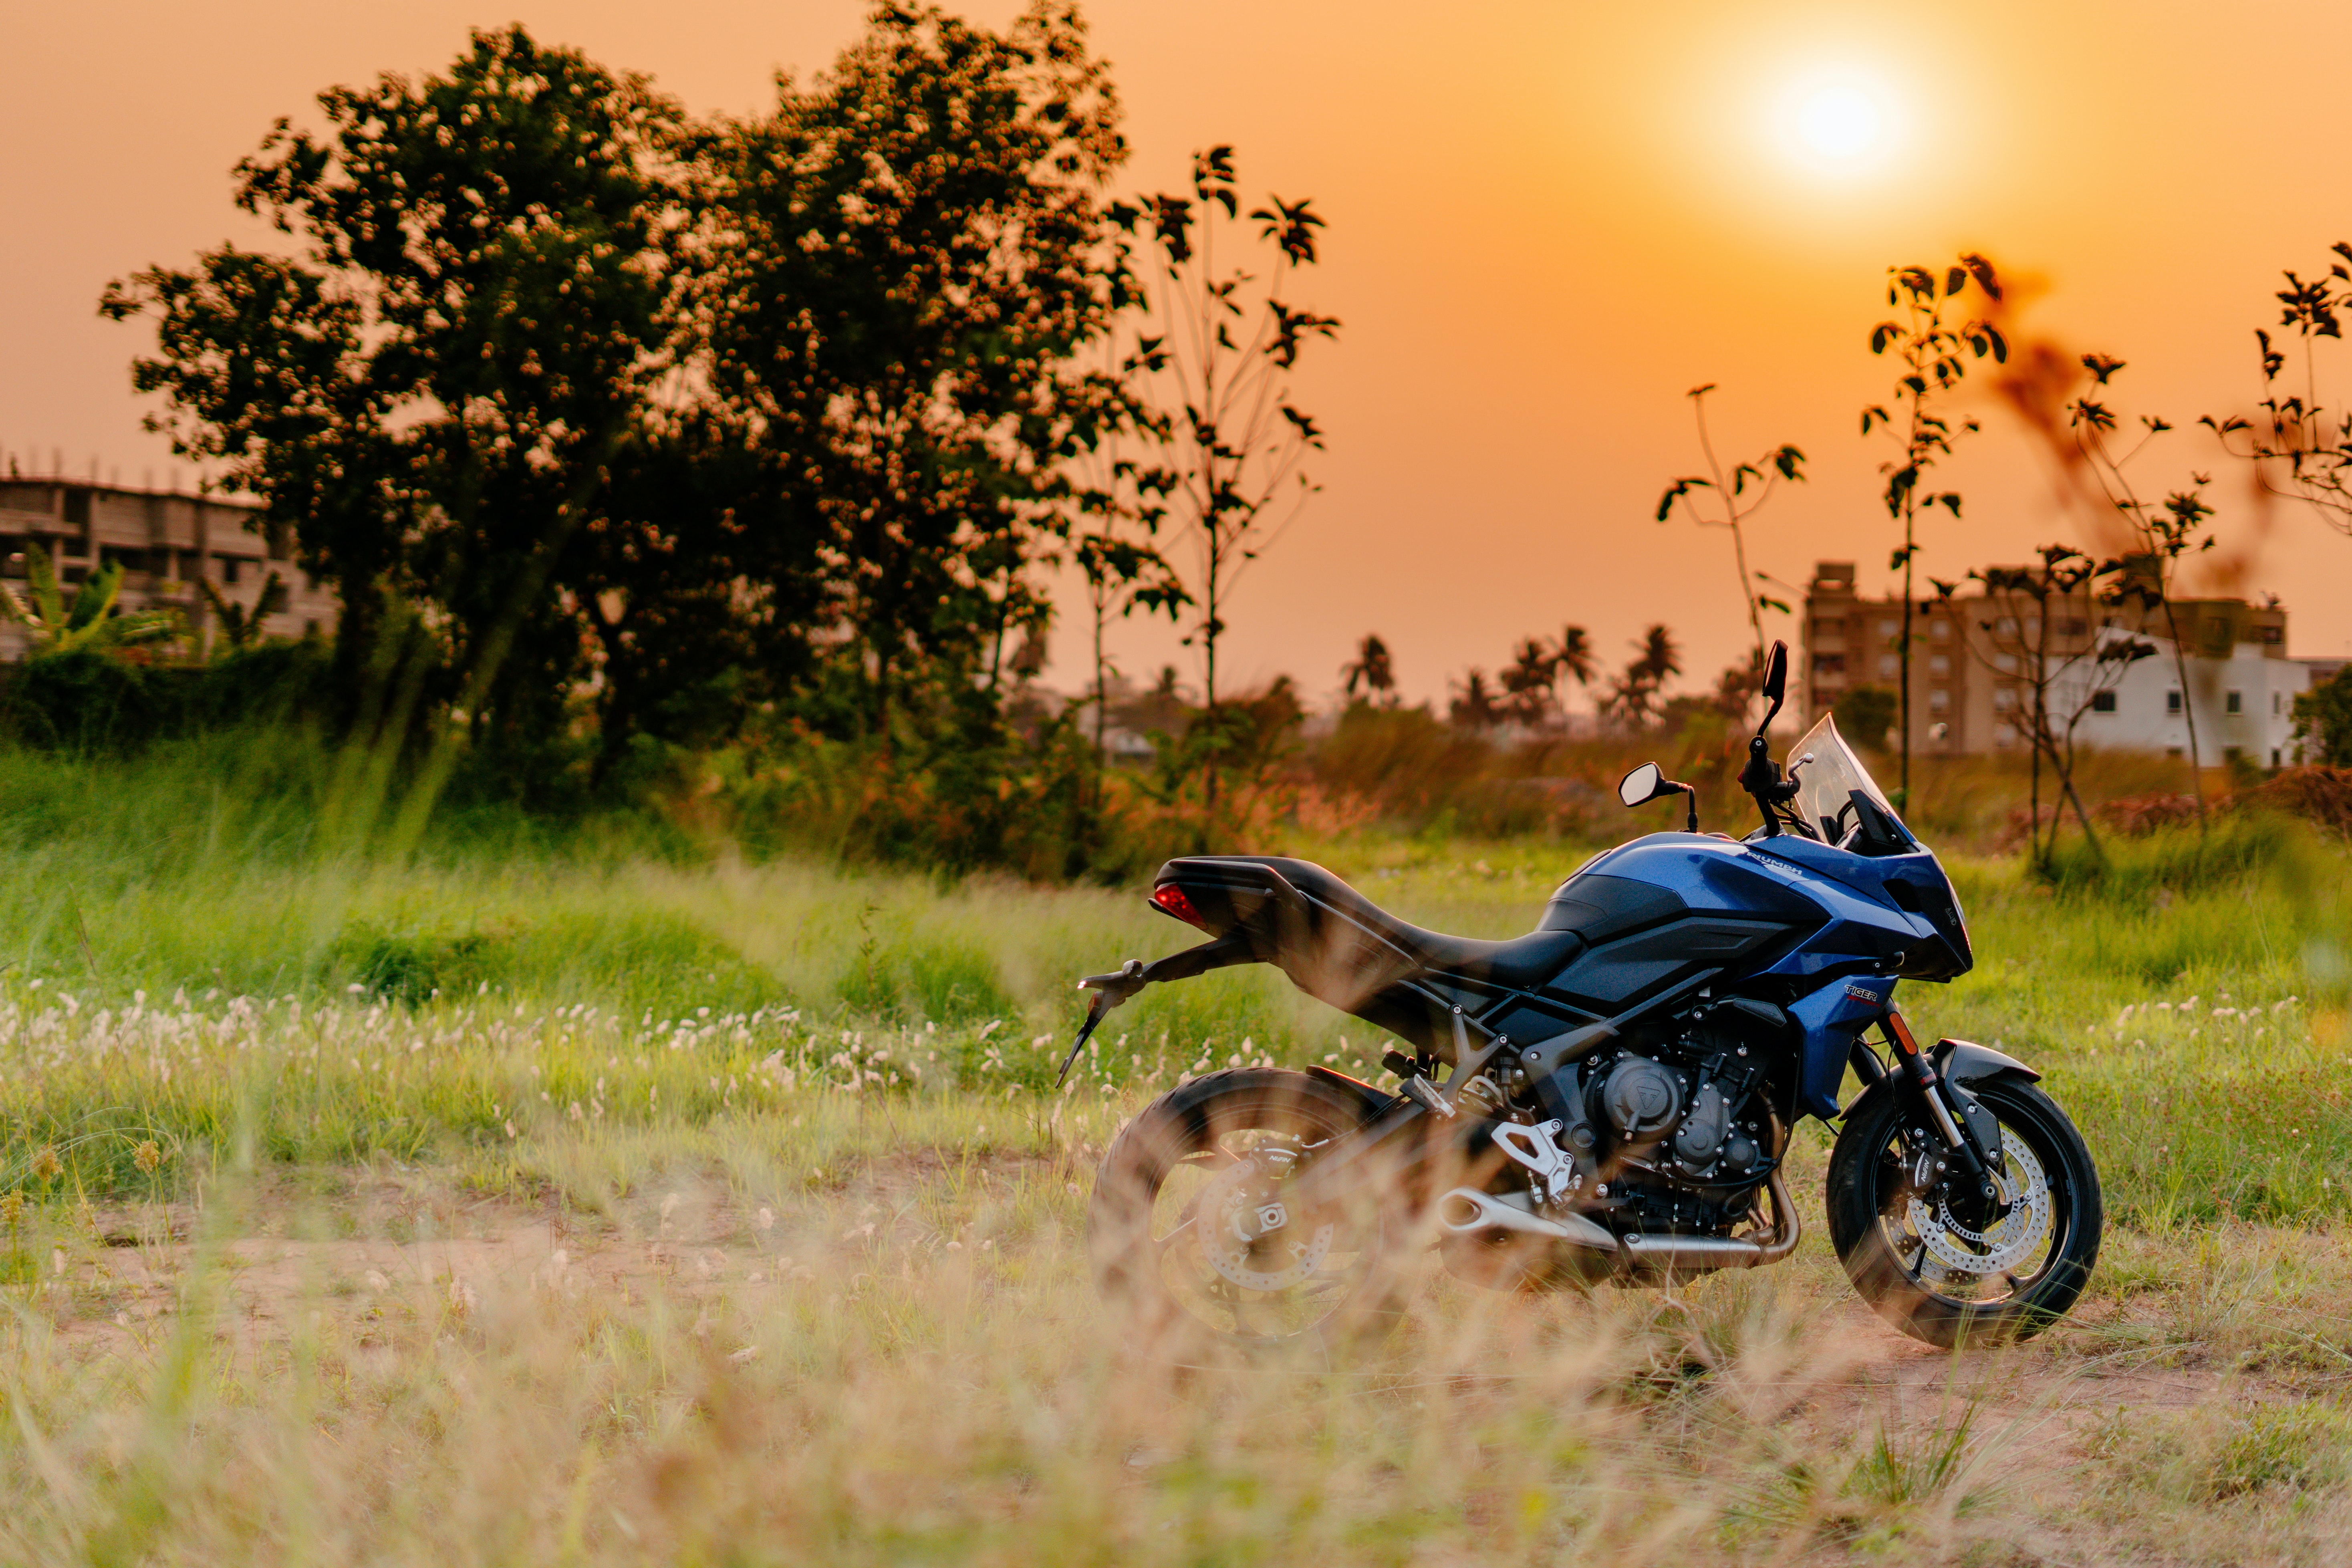
natural, wheel, tire, plant, sky, vehicle, ecoregion, automotive lighting, nature, automotive tire, motorcycle, tree, sunlight, natural landscape, sunset, grass, sunrise, fender, automotive design, grassland, landscape, plain, dusk, motorcycling, horizon, road, rim, prairie, fuel tank, motor vehicle, soil, evening, field, spoke, wildlife, pasture, automotive exterior, automotive wheel system, hill, adventure, steppe, afterglow, astronomical object, shrubland, savanna